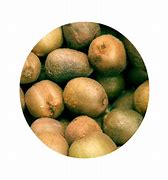
Label: Kiwi